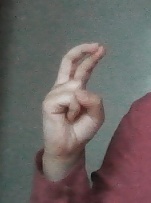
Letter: zay